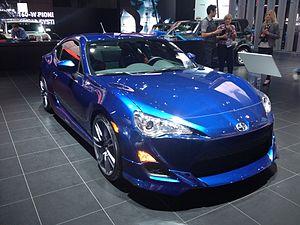
Scion était une marque d'automobiles japonaises, fondée ex nihilo en 2003 par le groupe automobile Toyota et disparue en 2016. La marque Scion n'était présente que sur le marché des États-Unis et au Canada, et visait une clientèle jeune.